2015 CampingWorld.com 500 at Talladega

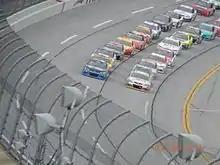
Jeff Gordon leads the field to the green flag at Talladega Superspeedway.

Under overcast Alabama skies, Jeff Gordon led the field to the green flag at 2:34 p.m. Eastern time. He would lead the first nine laps before Dale Earnhardt Jr. used the middle line to drive by him and take the lead on lap 10. Denny Hamlin used a push on the top line to take the lead on lap 12. Earnhardt used the bottom line to pass and jump in front of him to take the lead on lap 16. Hamlin used the middle line to retake the lead on lap 17. Earnhardt hugged the yellow line and took the lead on lap 18. Gordon rode the middle line to retake the lead on lap 19. Earnhardt powered ahead on the bottom to take back the lead on lap 20. Five laps later, the first seven cars broke away from the rest of the pack. When Trevor Bayne caught his bumper, Matt Kenseth broke out of line and drove past teammate Hamlin. He, however, was shuffled out of line and fell back towards the middle of the pack. Green flag pit stops began on lap 38. Earnhardt hit pit road on lap 40 and handed the lead to Michael Waltrip. He pitted the next lap and the lead cycled to Jimmie Johnson. Austin Dillon was tagged for a tire violation and was forced to serve a drive-through penalty. Aric Almirola was tagged for speeding on pit road and was forced to serve a drive-through penalty.